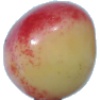
Label: cherry_rainier